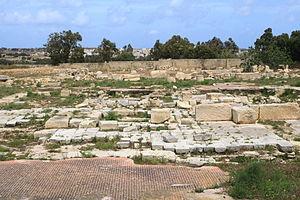
Tas-Silġ est un complexe archéologique situé sur une colline du territoire de la commune de Marsaxlokk à Malte. Il a été utilisé comme lieu de culte depuis la préhistoire jusqu'au Moyen Âge. La longueur de son utilisation et la complexité de ses fouilles l'ont fait comparer à un « palimpseste archéologique ».